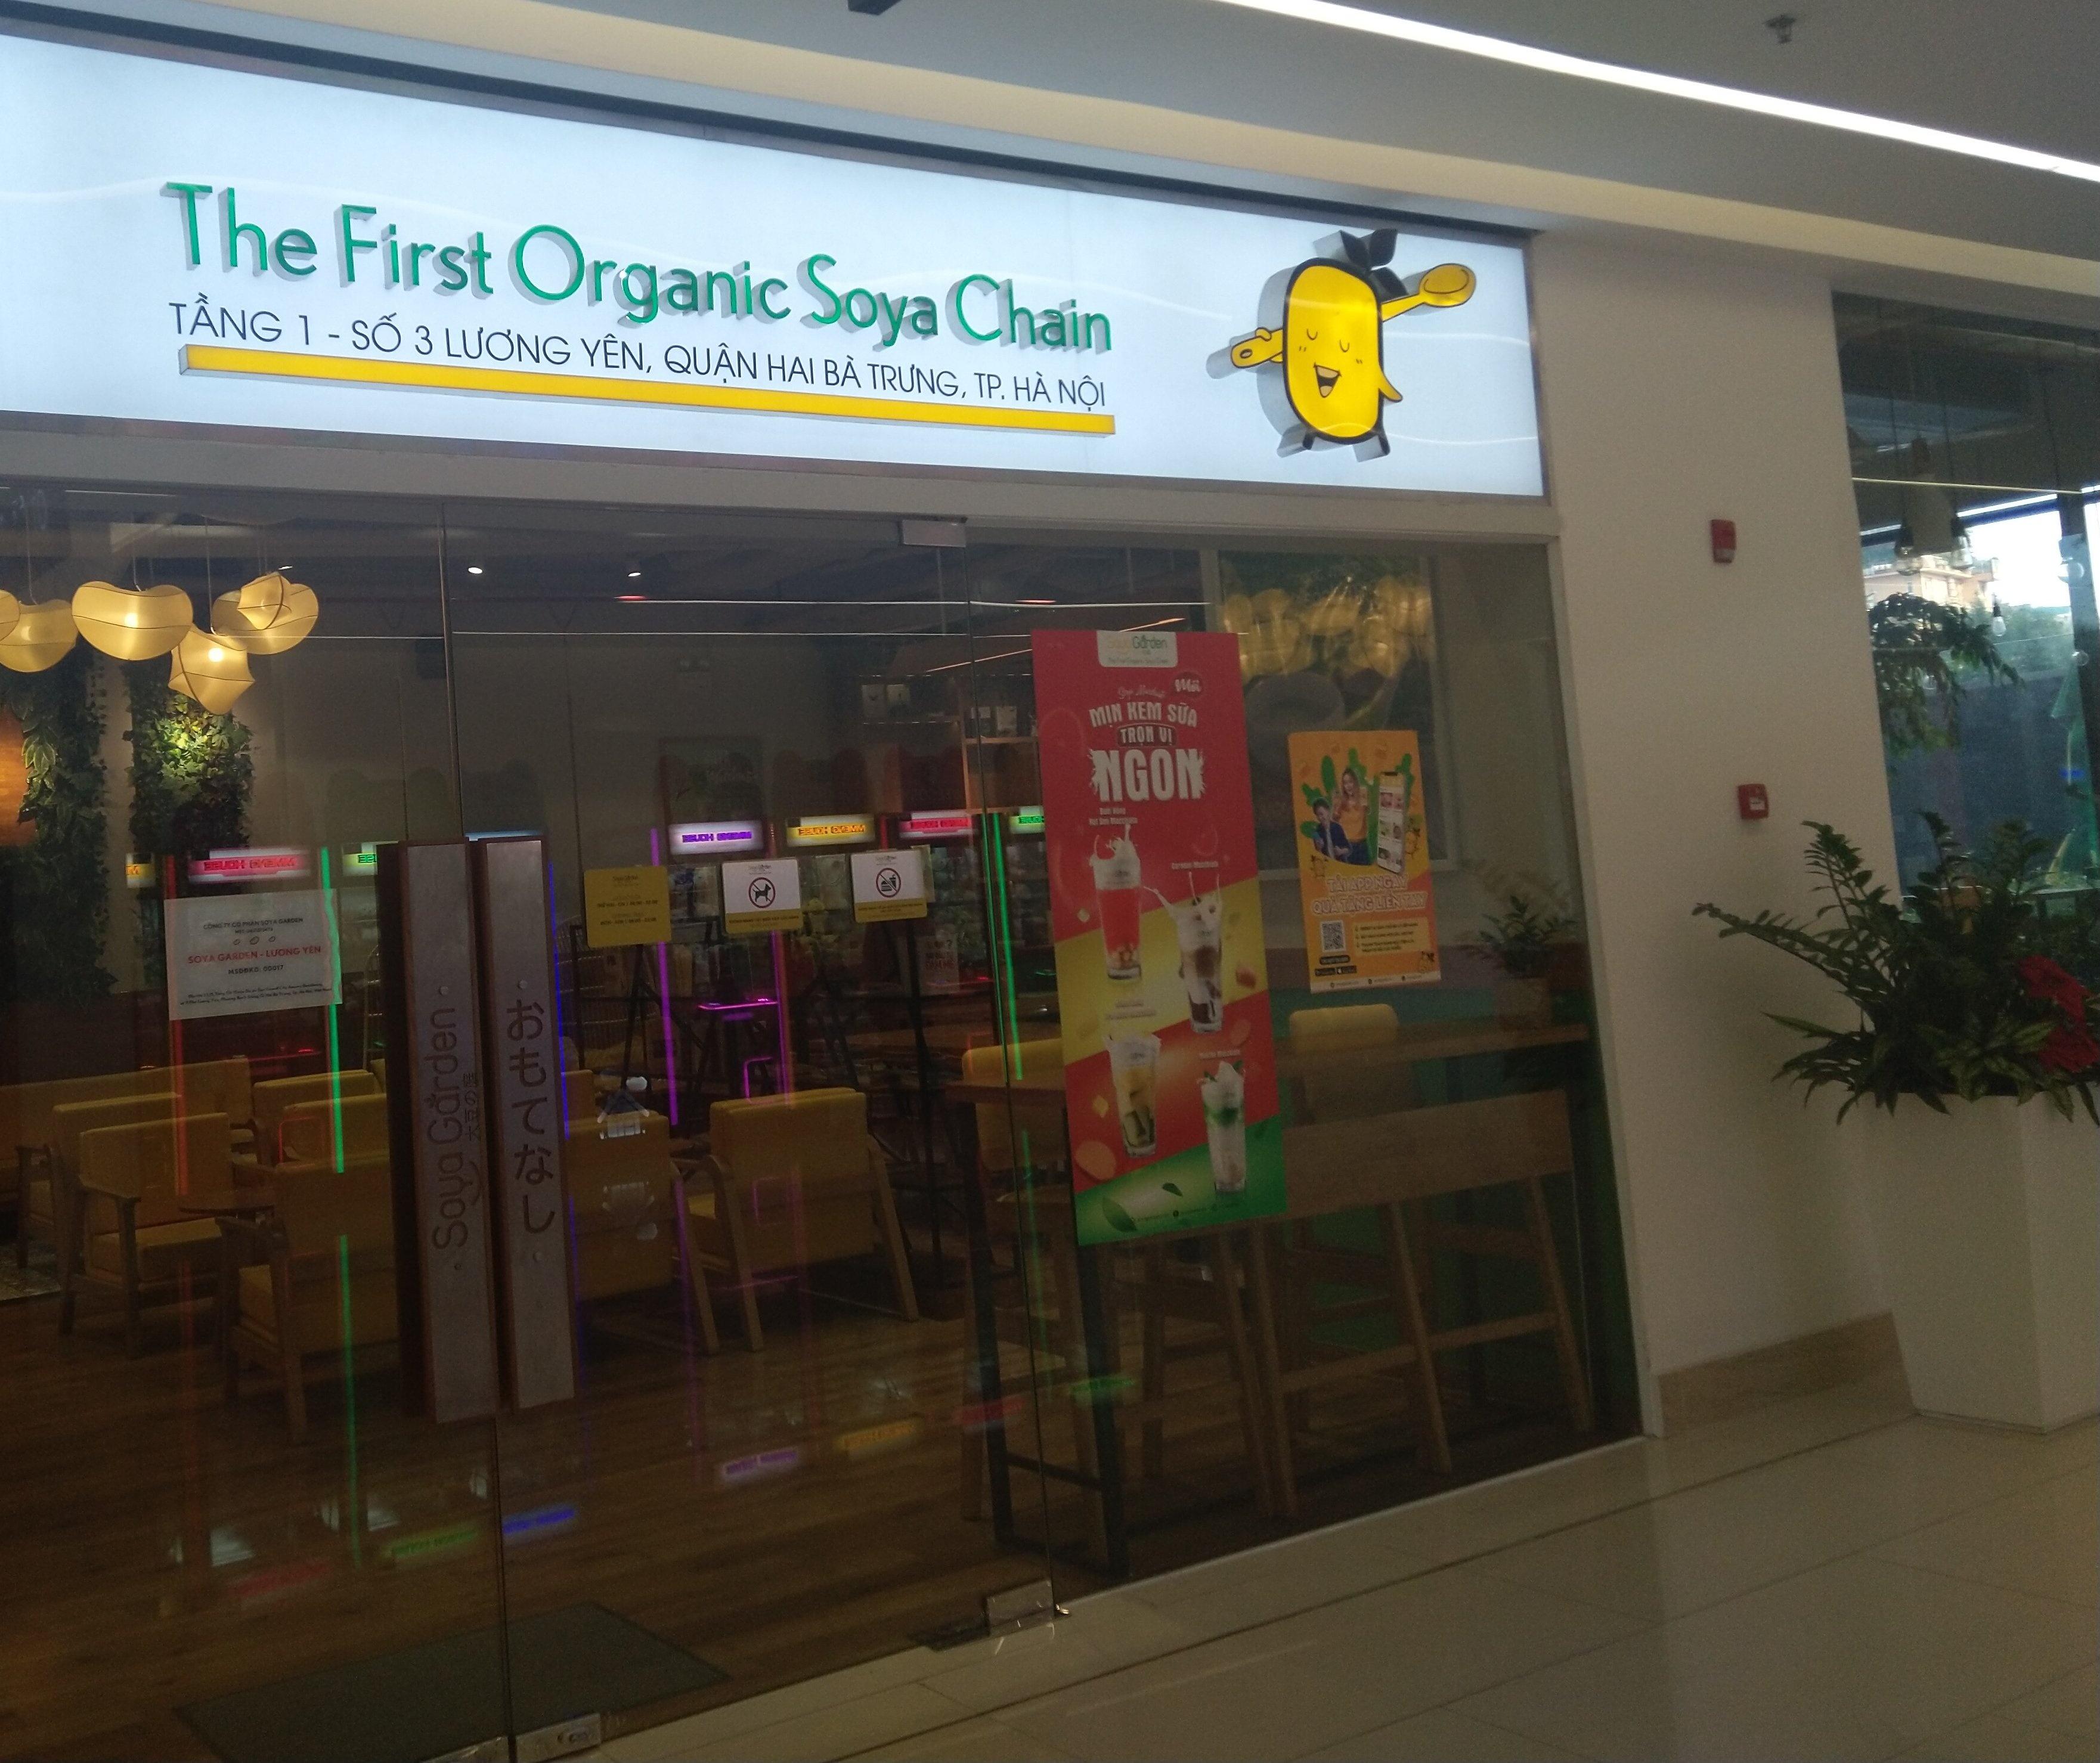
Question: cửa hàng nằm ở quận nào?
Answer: cửa hàng nằm ở quận hai bà trưng